The Boat Races 2017

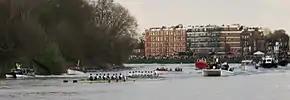
Oxford leading Cambridge as they come round the last bend to approach the finish

The Boat Races 2017 (also known as The Cancer Research UK Boat Races for the purposes of sponsorship) took place on 2 April 2017. Held annually, the Boat Race is a side-by-side rowing race between crews from the universities of Oxford and Cambridge along a tidal stretch of the River Thames in south-west London. For the second time in the history of the event, the men's, women's and both reserves' races were all held on the Tideway on the same day.